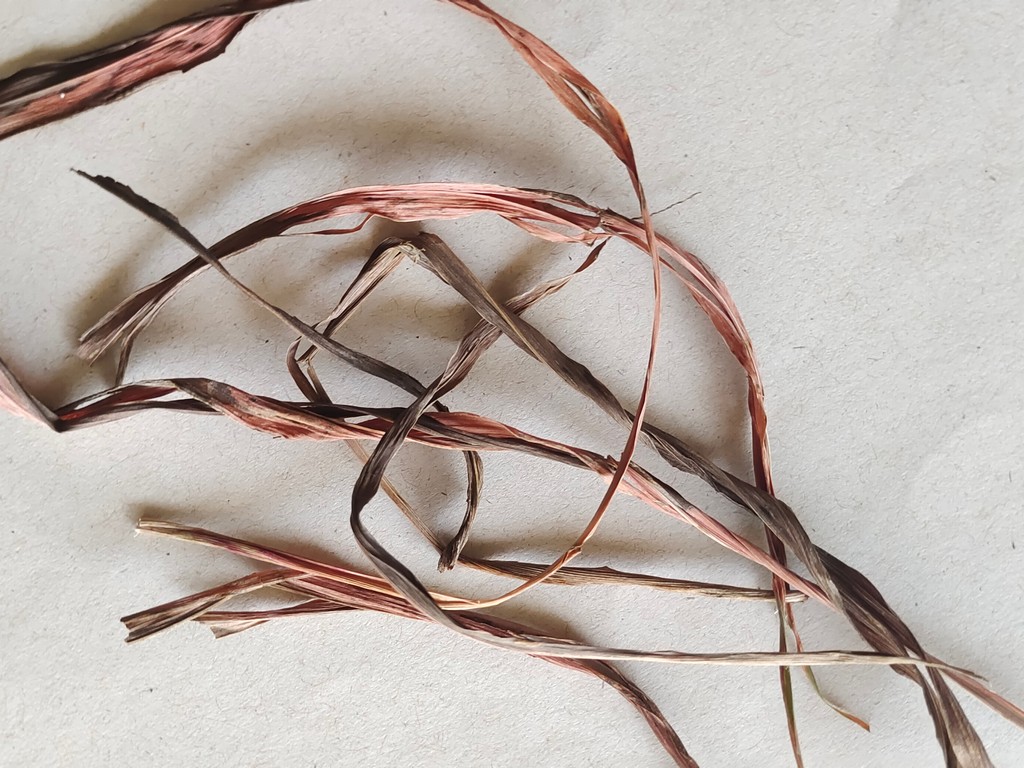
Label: Dried